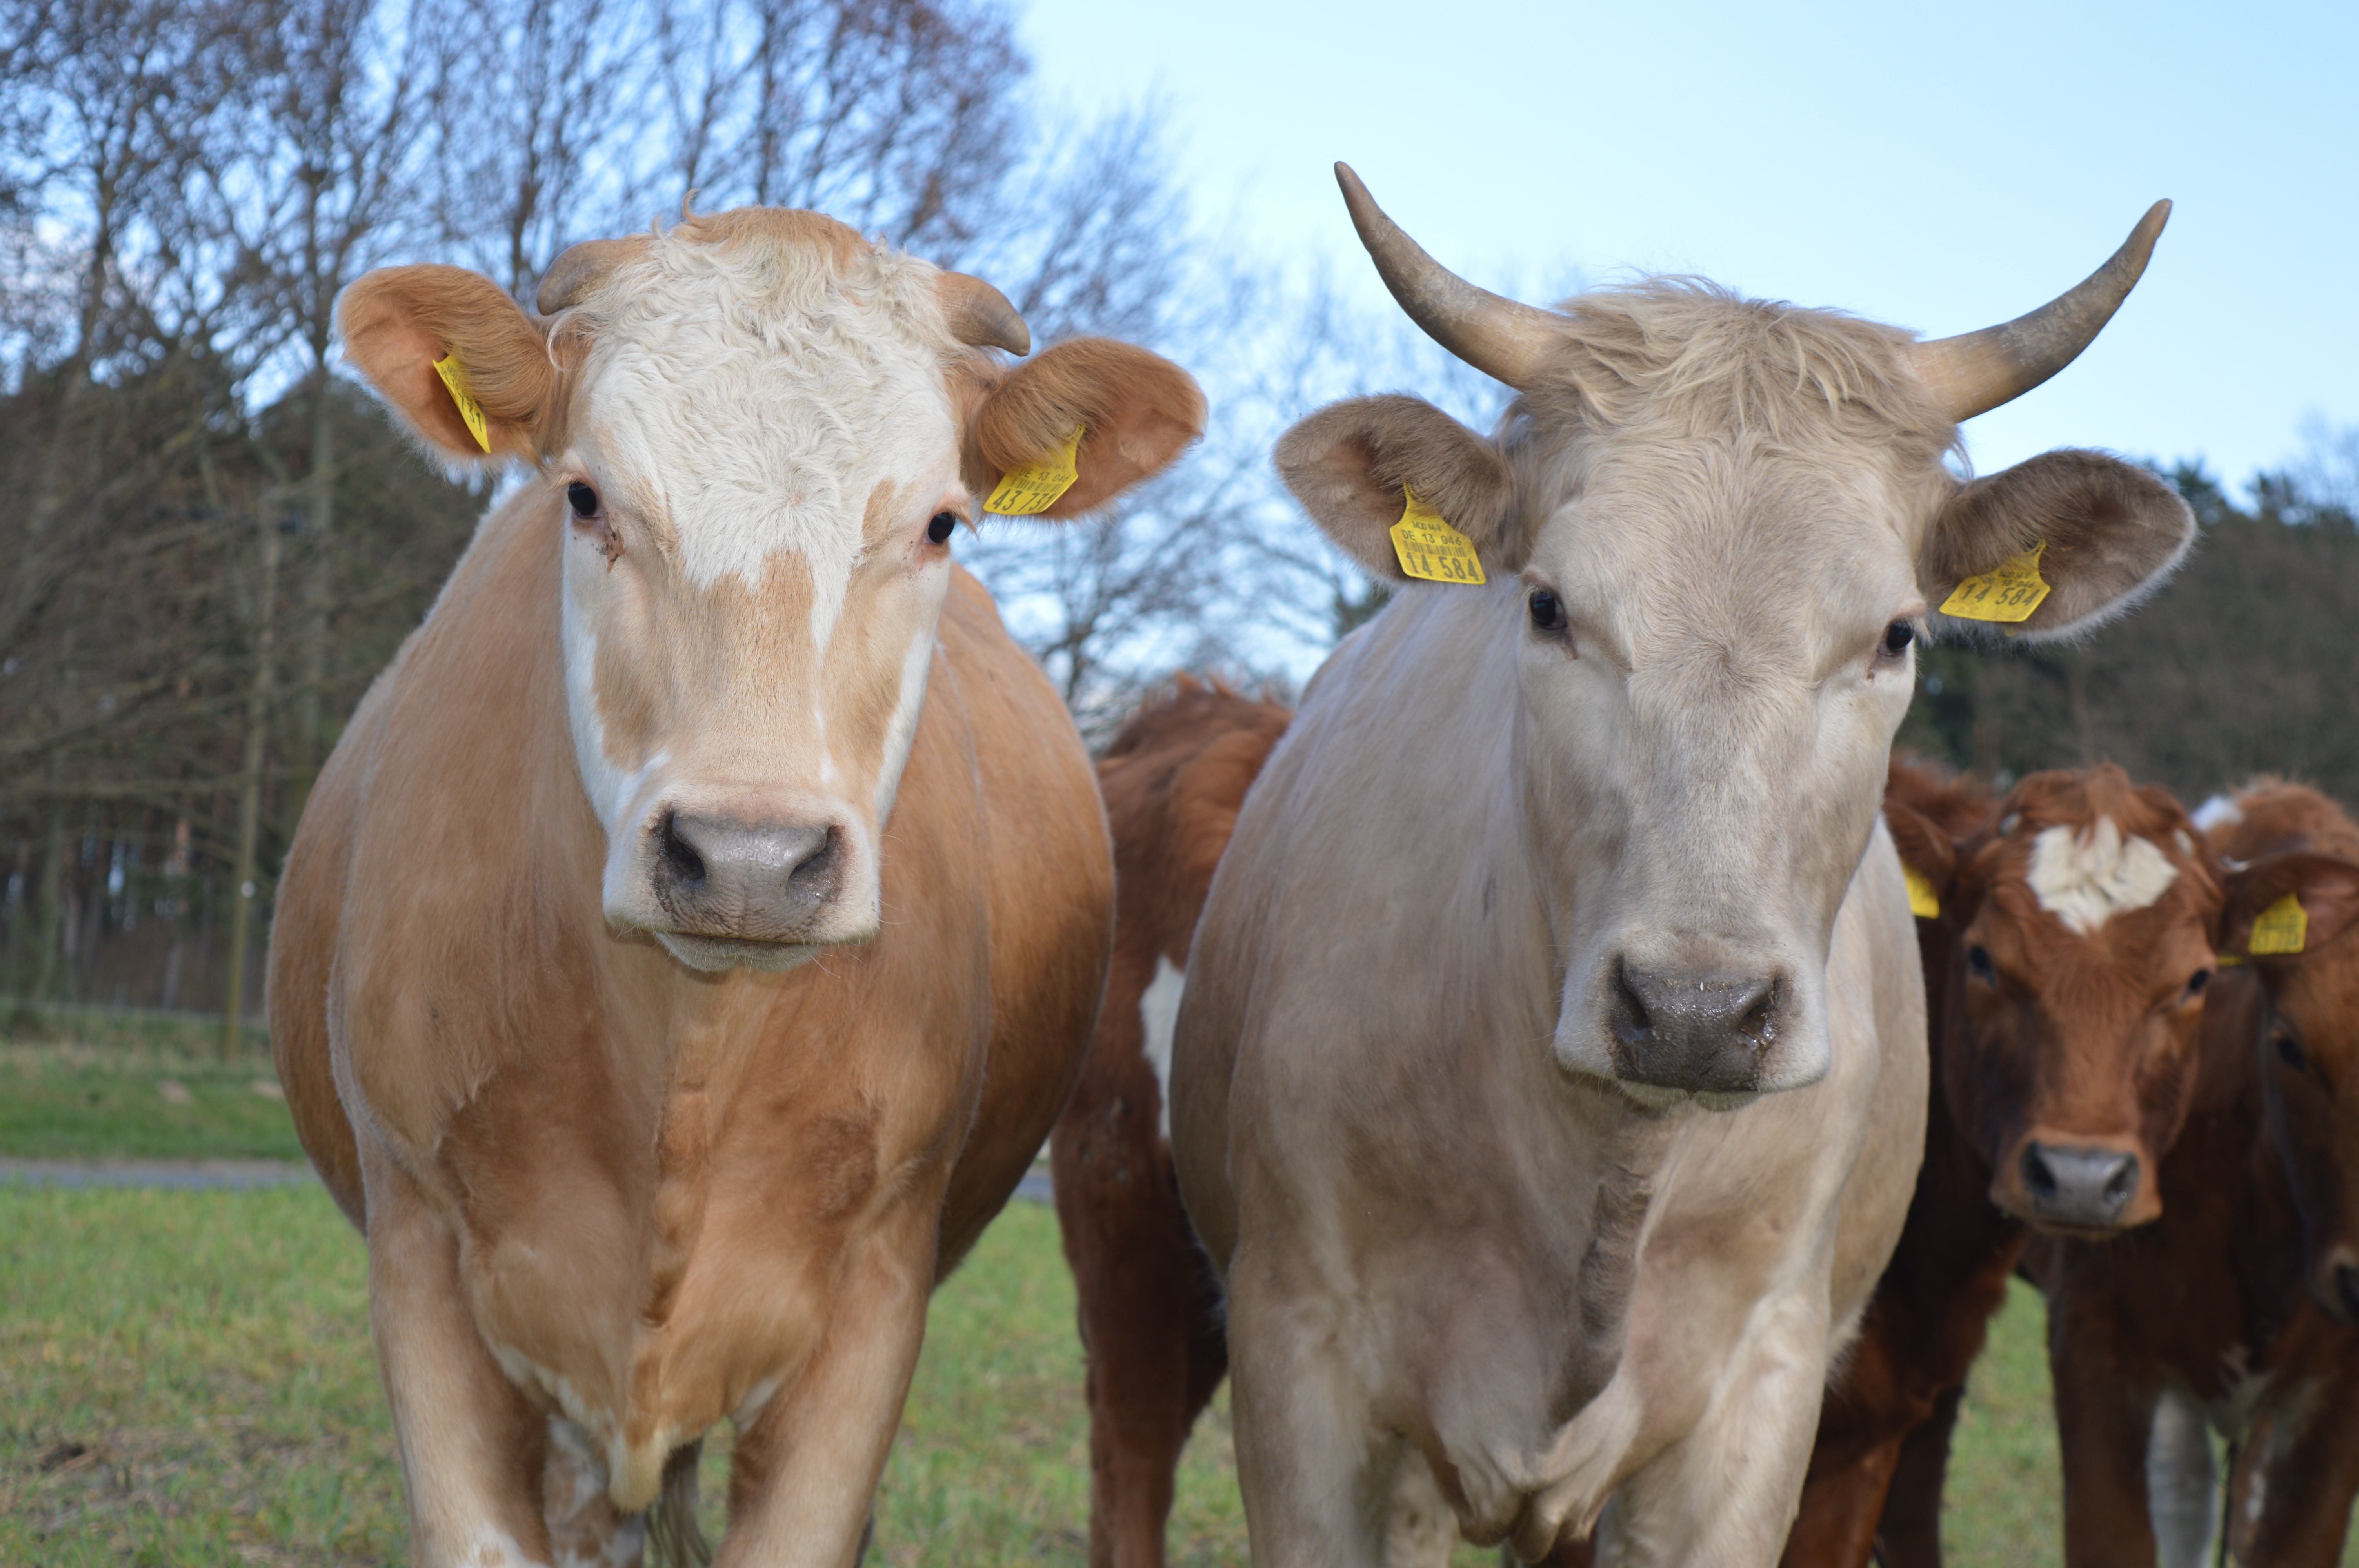
cow, herd, pasture, grazing, mammal, beef, fauna, vertebrate, coupling, ox, simmental cattle, dairy cow, cattle like mammal